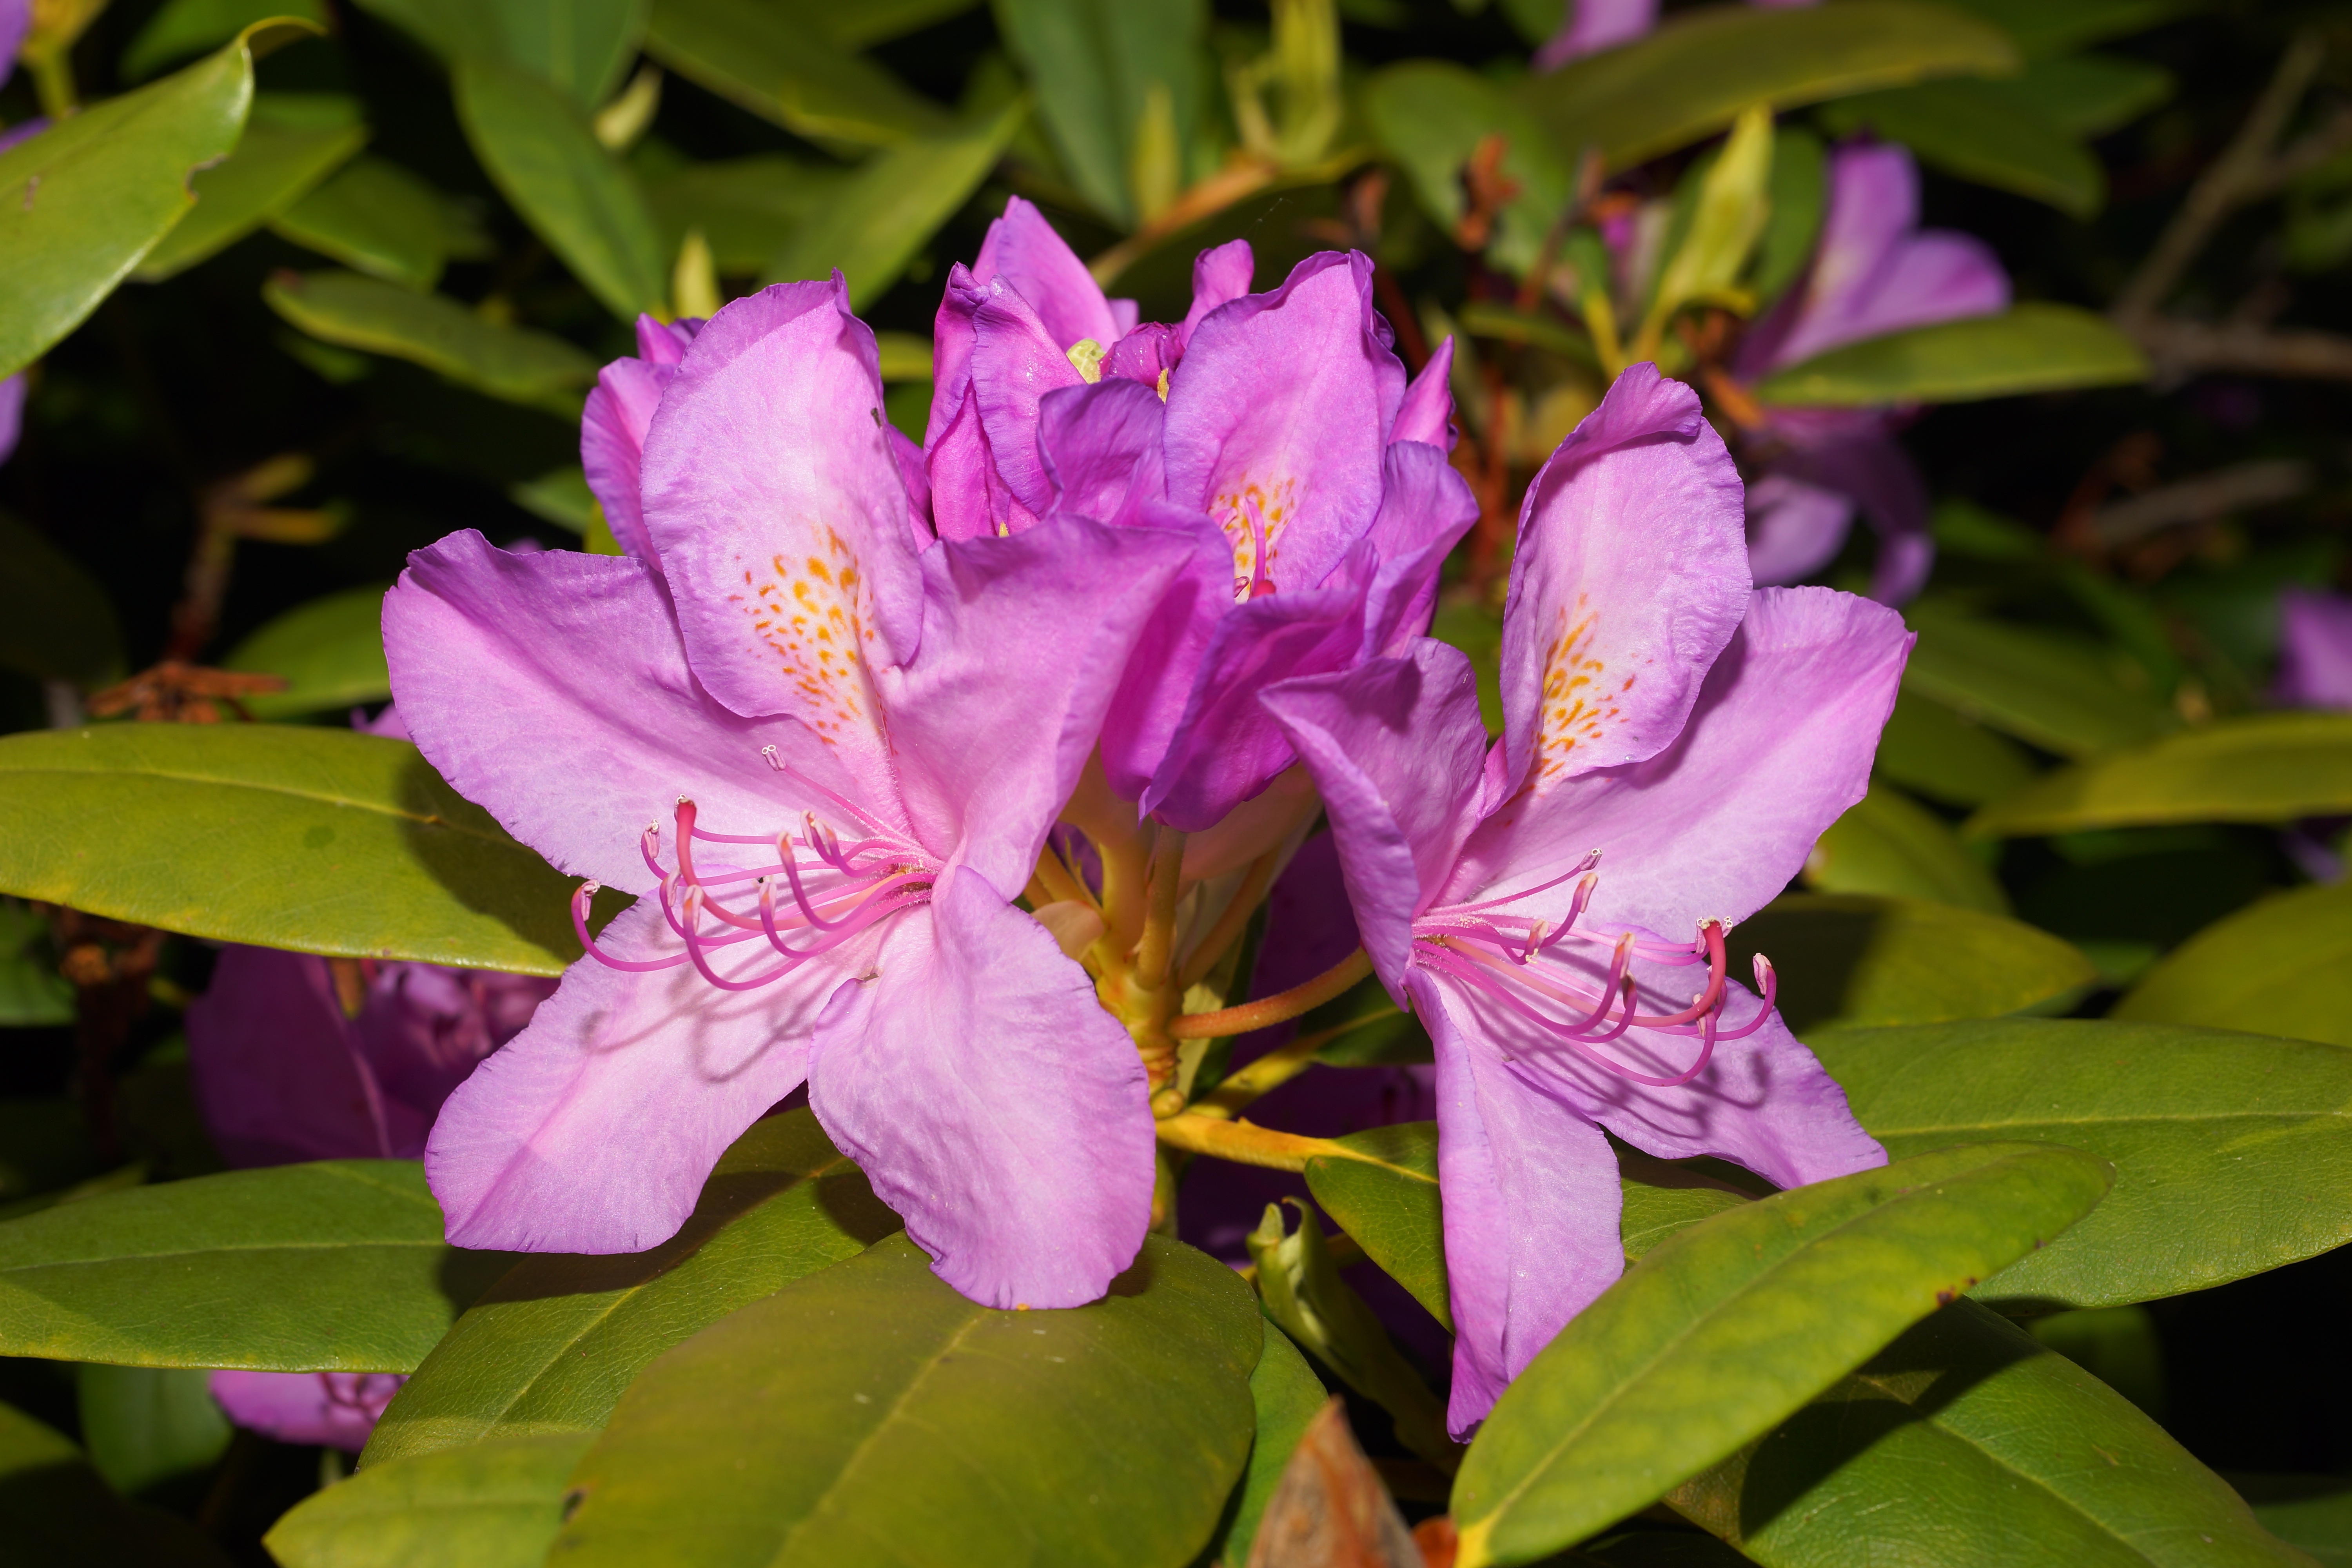
nature, blossom, plant, flower, bloom, spring, color, macro, botany, garden, flora, shrub, violet, rhododendron, beautiful, flowering plant, cattleya, woody plant, land plant